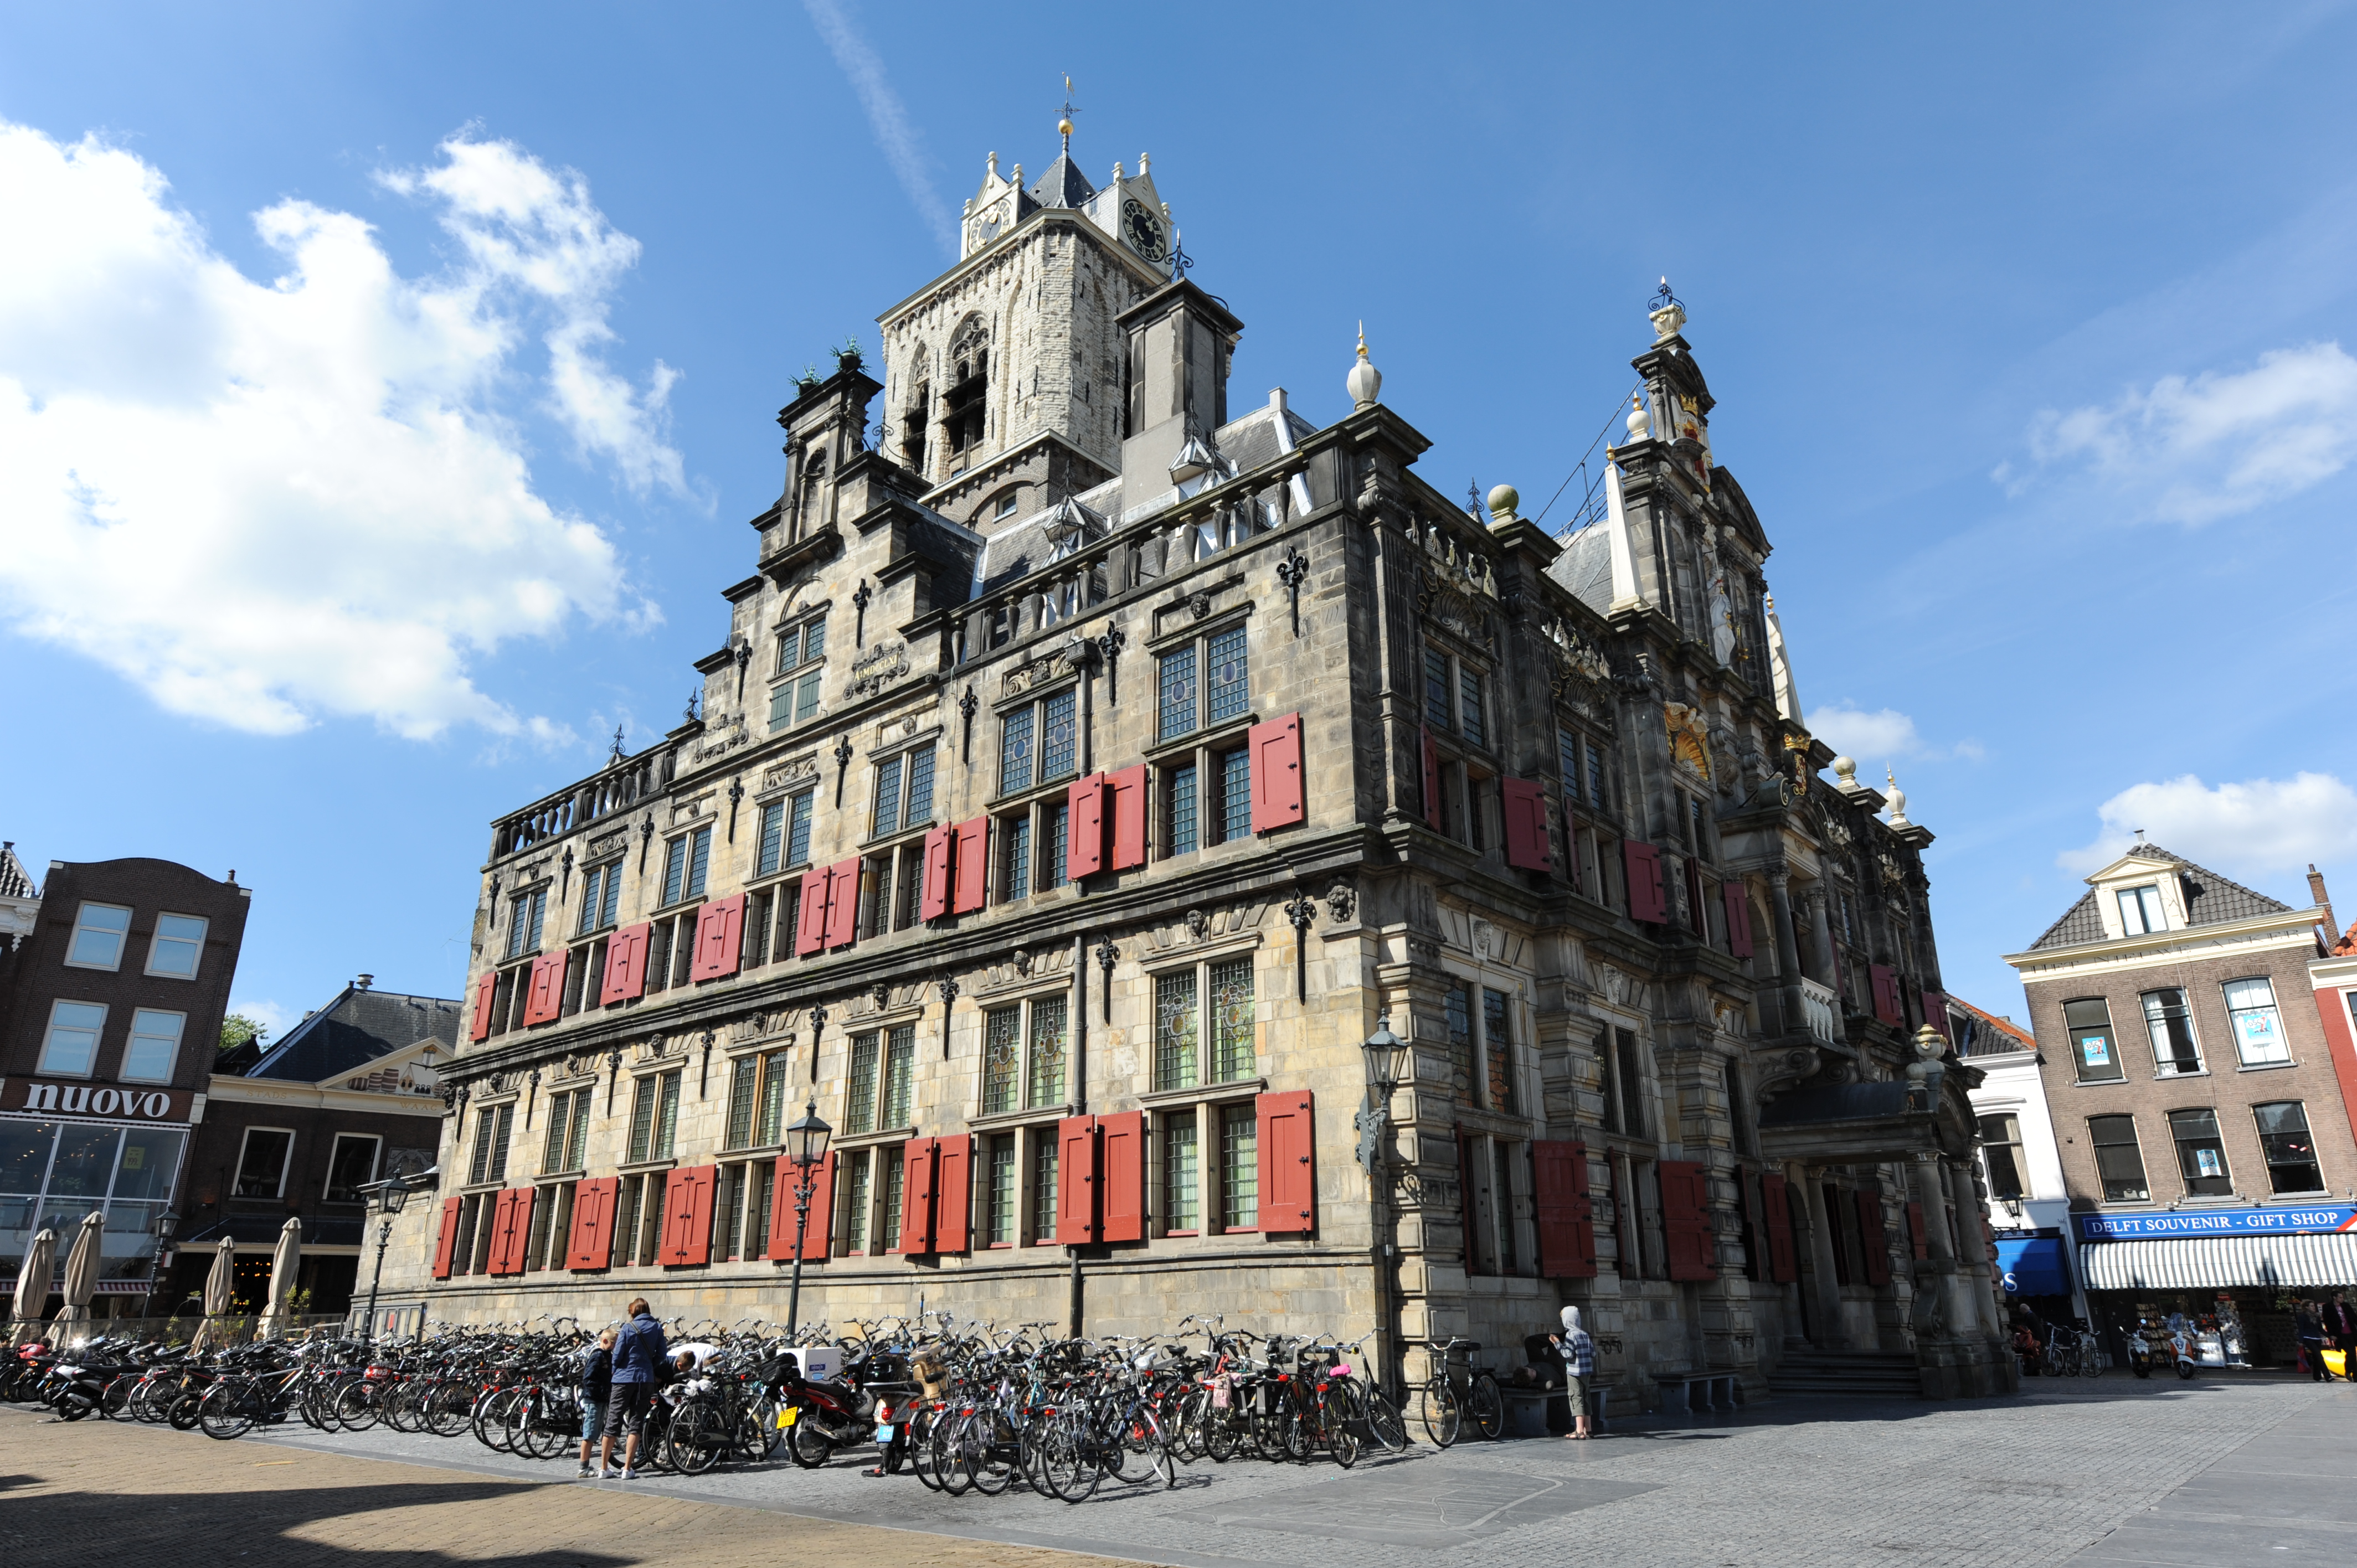
delft, sky, cloud, building, bicycle, window, wheel, facade, urban design, metropolis, metropolitan area, city, travel, road, mixed use, bicycles equipment and supplies, medieval architecture, pedestrian, street, downtown, classical architecture, tourism, government, turret, spire, seat of local government, tourist attraction, town square, house, bicycle handlebar, plaza, listed building, road surface, tire, transport, stately home, panorama, gothic architecture